USS Forrestal

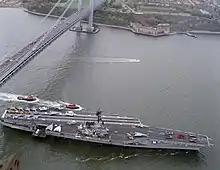
"Forrestal" passes under the Verrazano-Narrows Bridge for Fleet Week 1989.

On 2 March 1981, "Forrestal" began her 16th Mediterranean deployment and second quarter century of naval service. During the Syria/Israel missile crisis, "Forrestal" maintained a high state of readiness for 53 consecutive days at sea. In a Gulf of Sidra exercise, two Libyan aircraft were shot down after firing on F-14s from "Nimitz" over international waters. "Forrestal" aircraft made more than 60% of all the intercepts of Libyan planes. After departing the Mediterranean she operated above the Arctic Circle as part of NATO Ocean Venture '81.